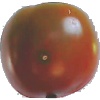
Label: Tomato Maroon 1